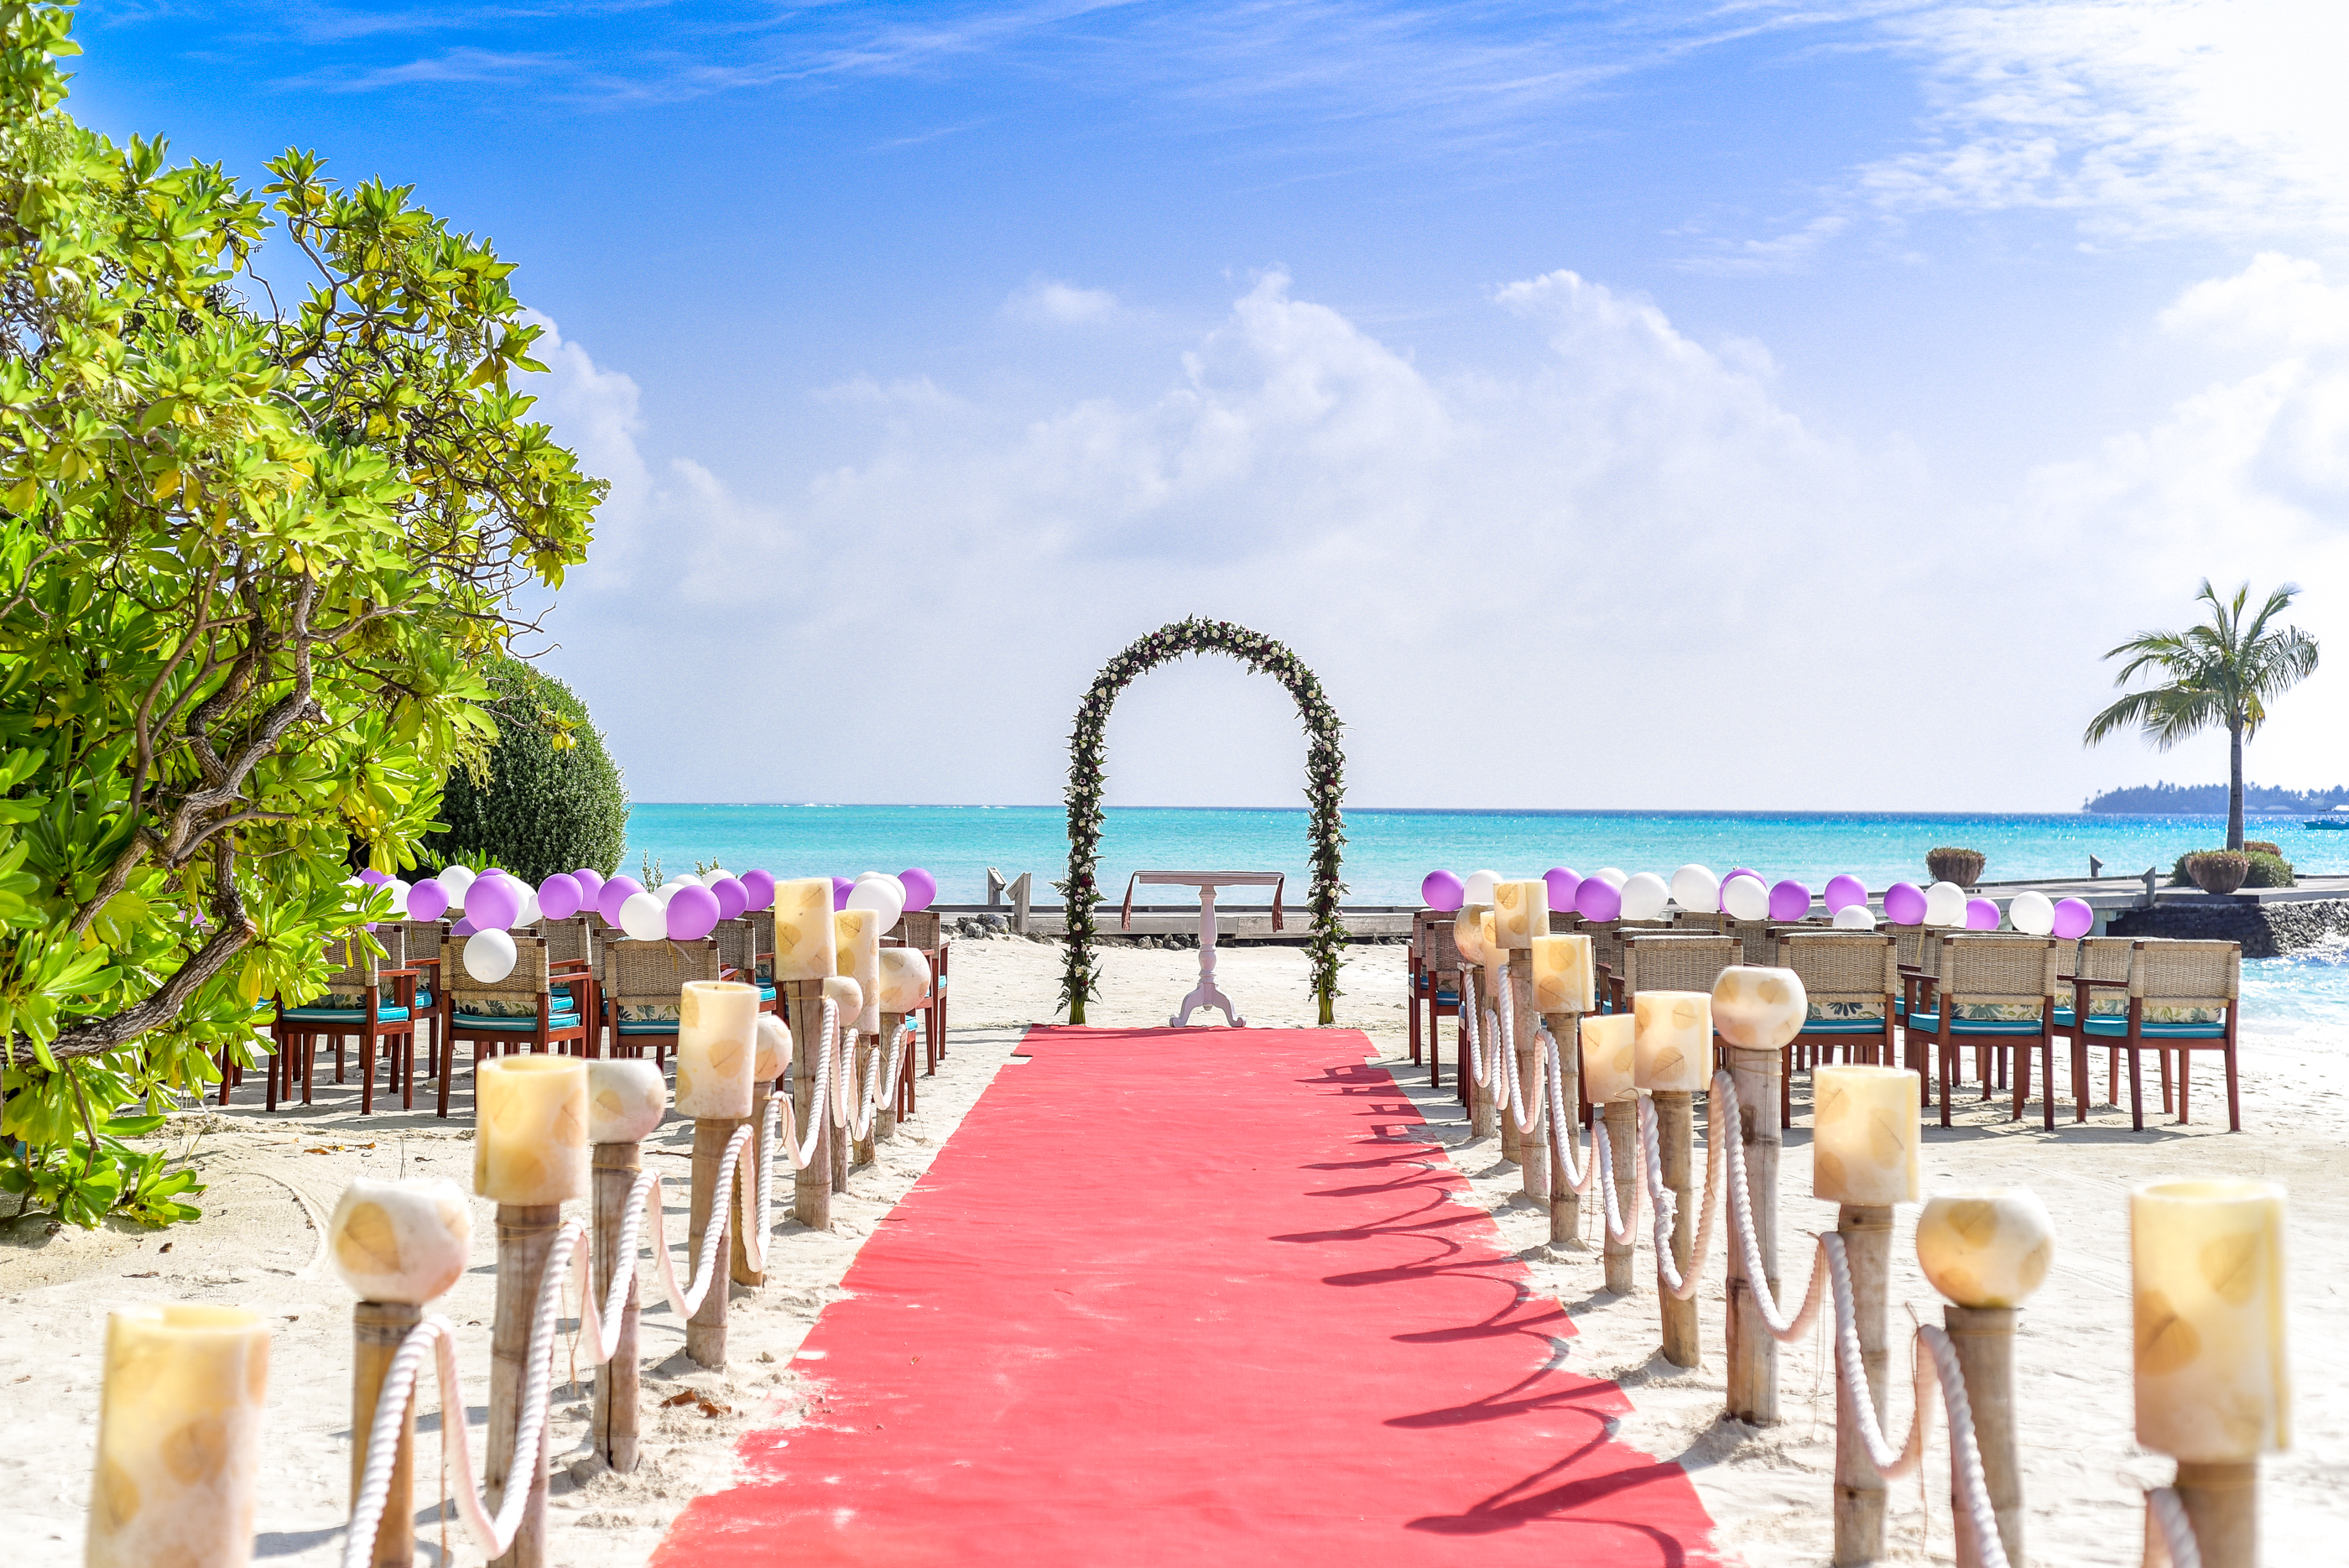
beach, sea, water, sand, ocean, walkway, summer, vacation, tropical, island, set, leisure, seashore, wedding, trees, chairs, luxury, resort, balloons, lanterns, estate, decorations, destination, beach wedding, red carpet, Wedding Setup, wedding arch